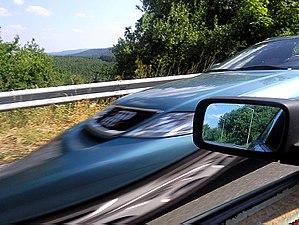
Le rolling shutter est un mécanisme photographique, ou l'effet produit par ce mécanisme, qui enregistre une image par déroulement: